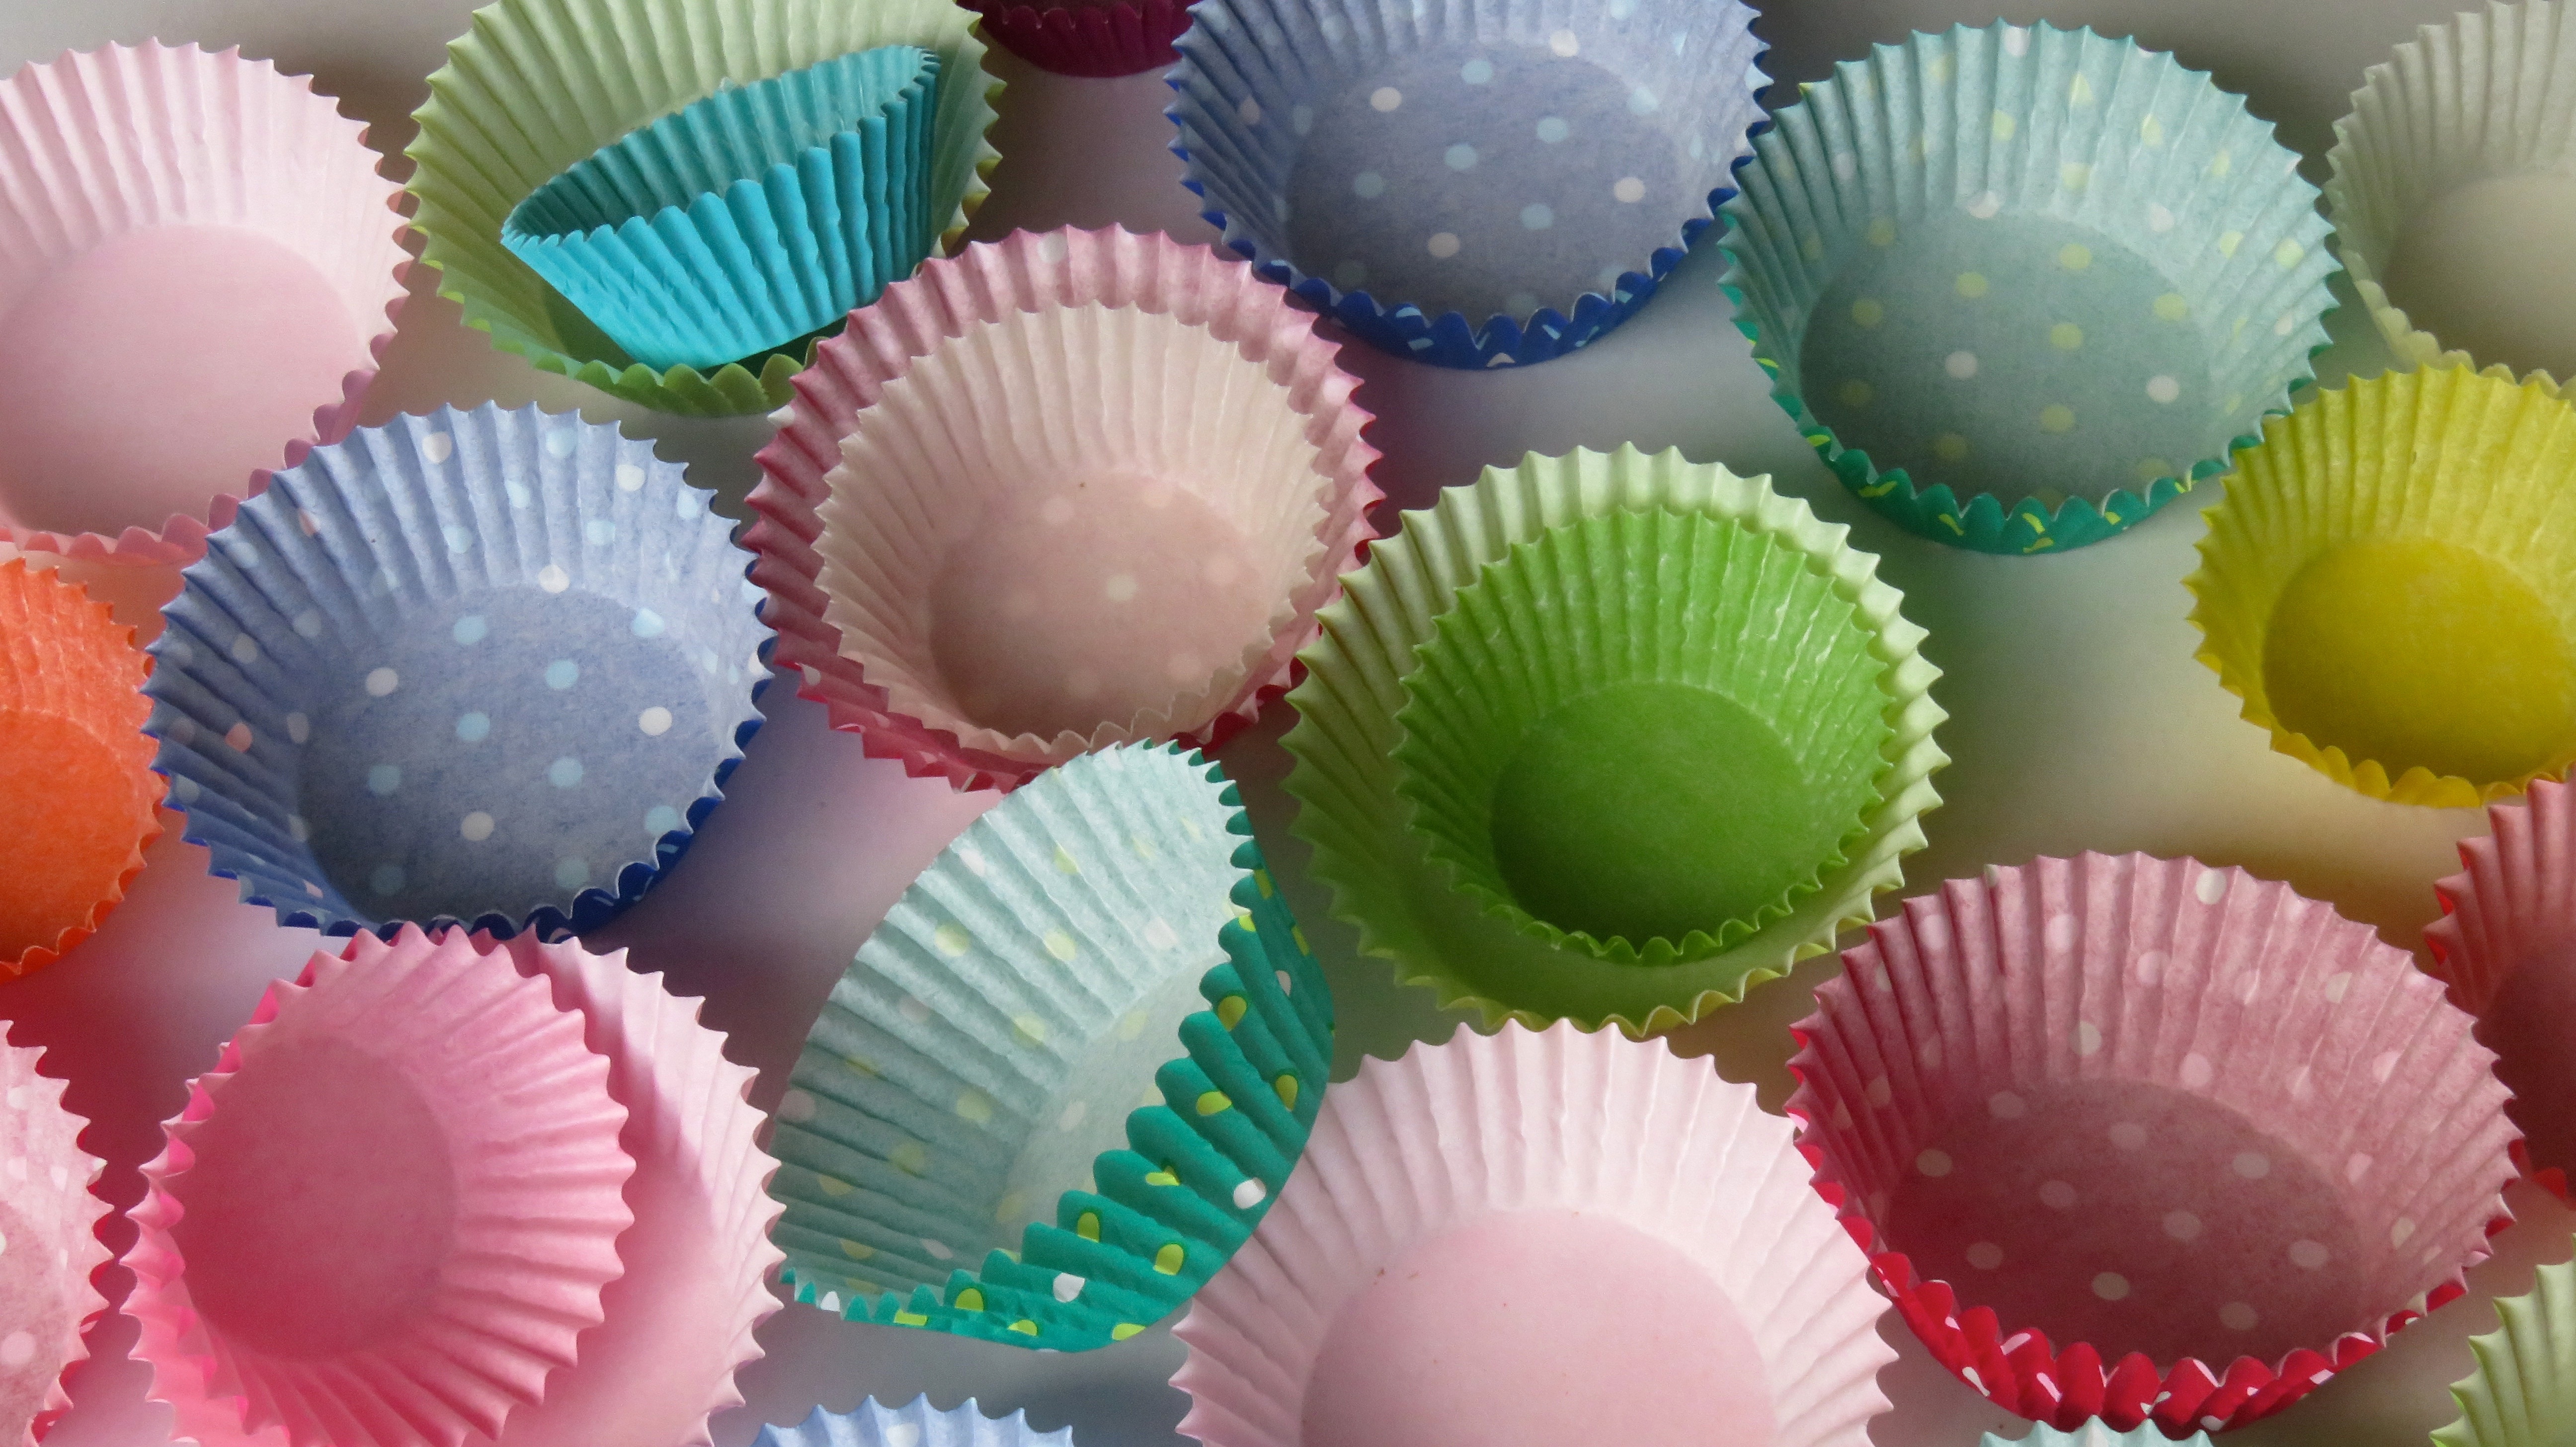
petal, food, cooking, colorful, pink, cupcake, baking, dessert, cake, homemade, bake, icing, cupcakes, cup cake, cake decorating, cupcake cases, patty pans